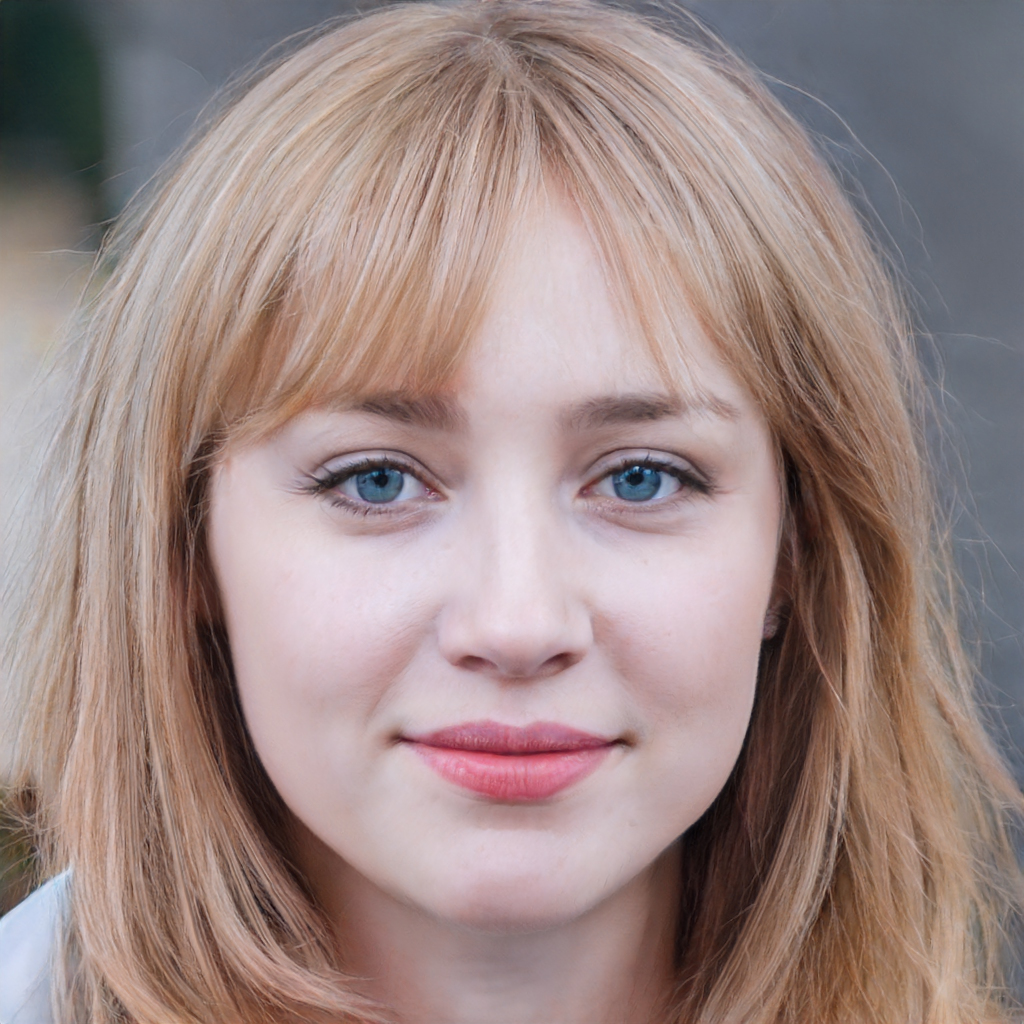
Portrait style: Real Portrait